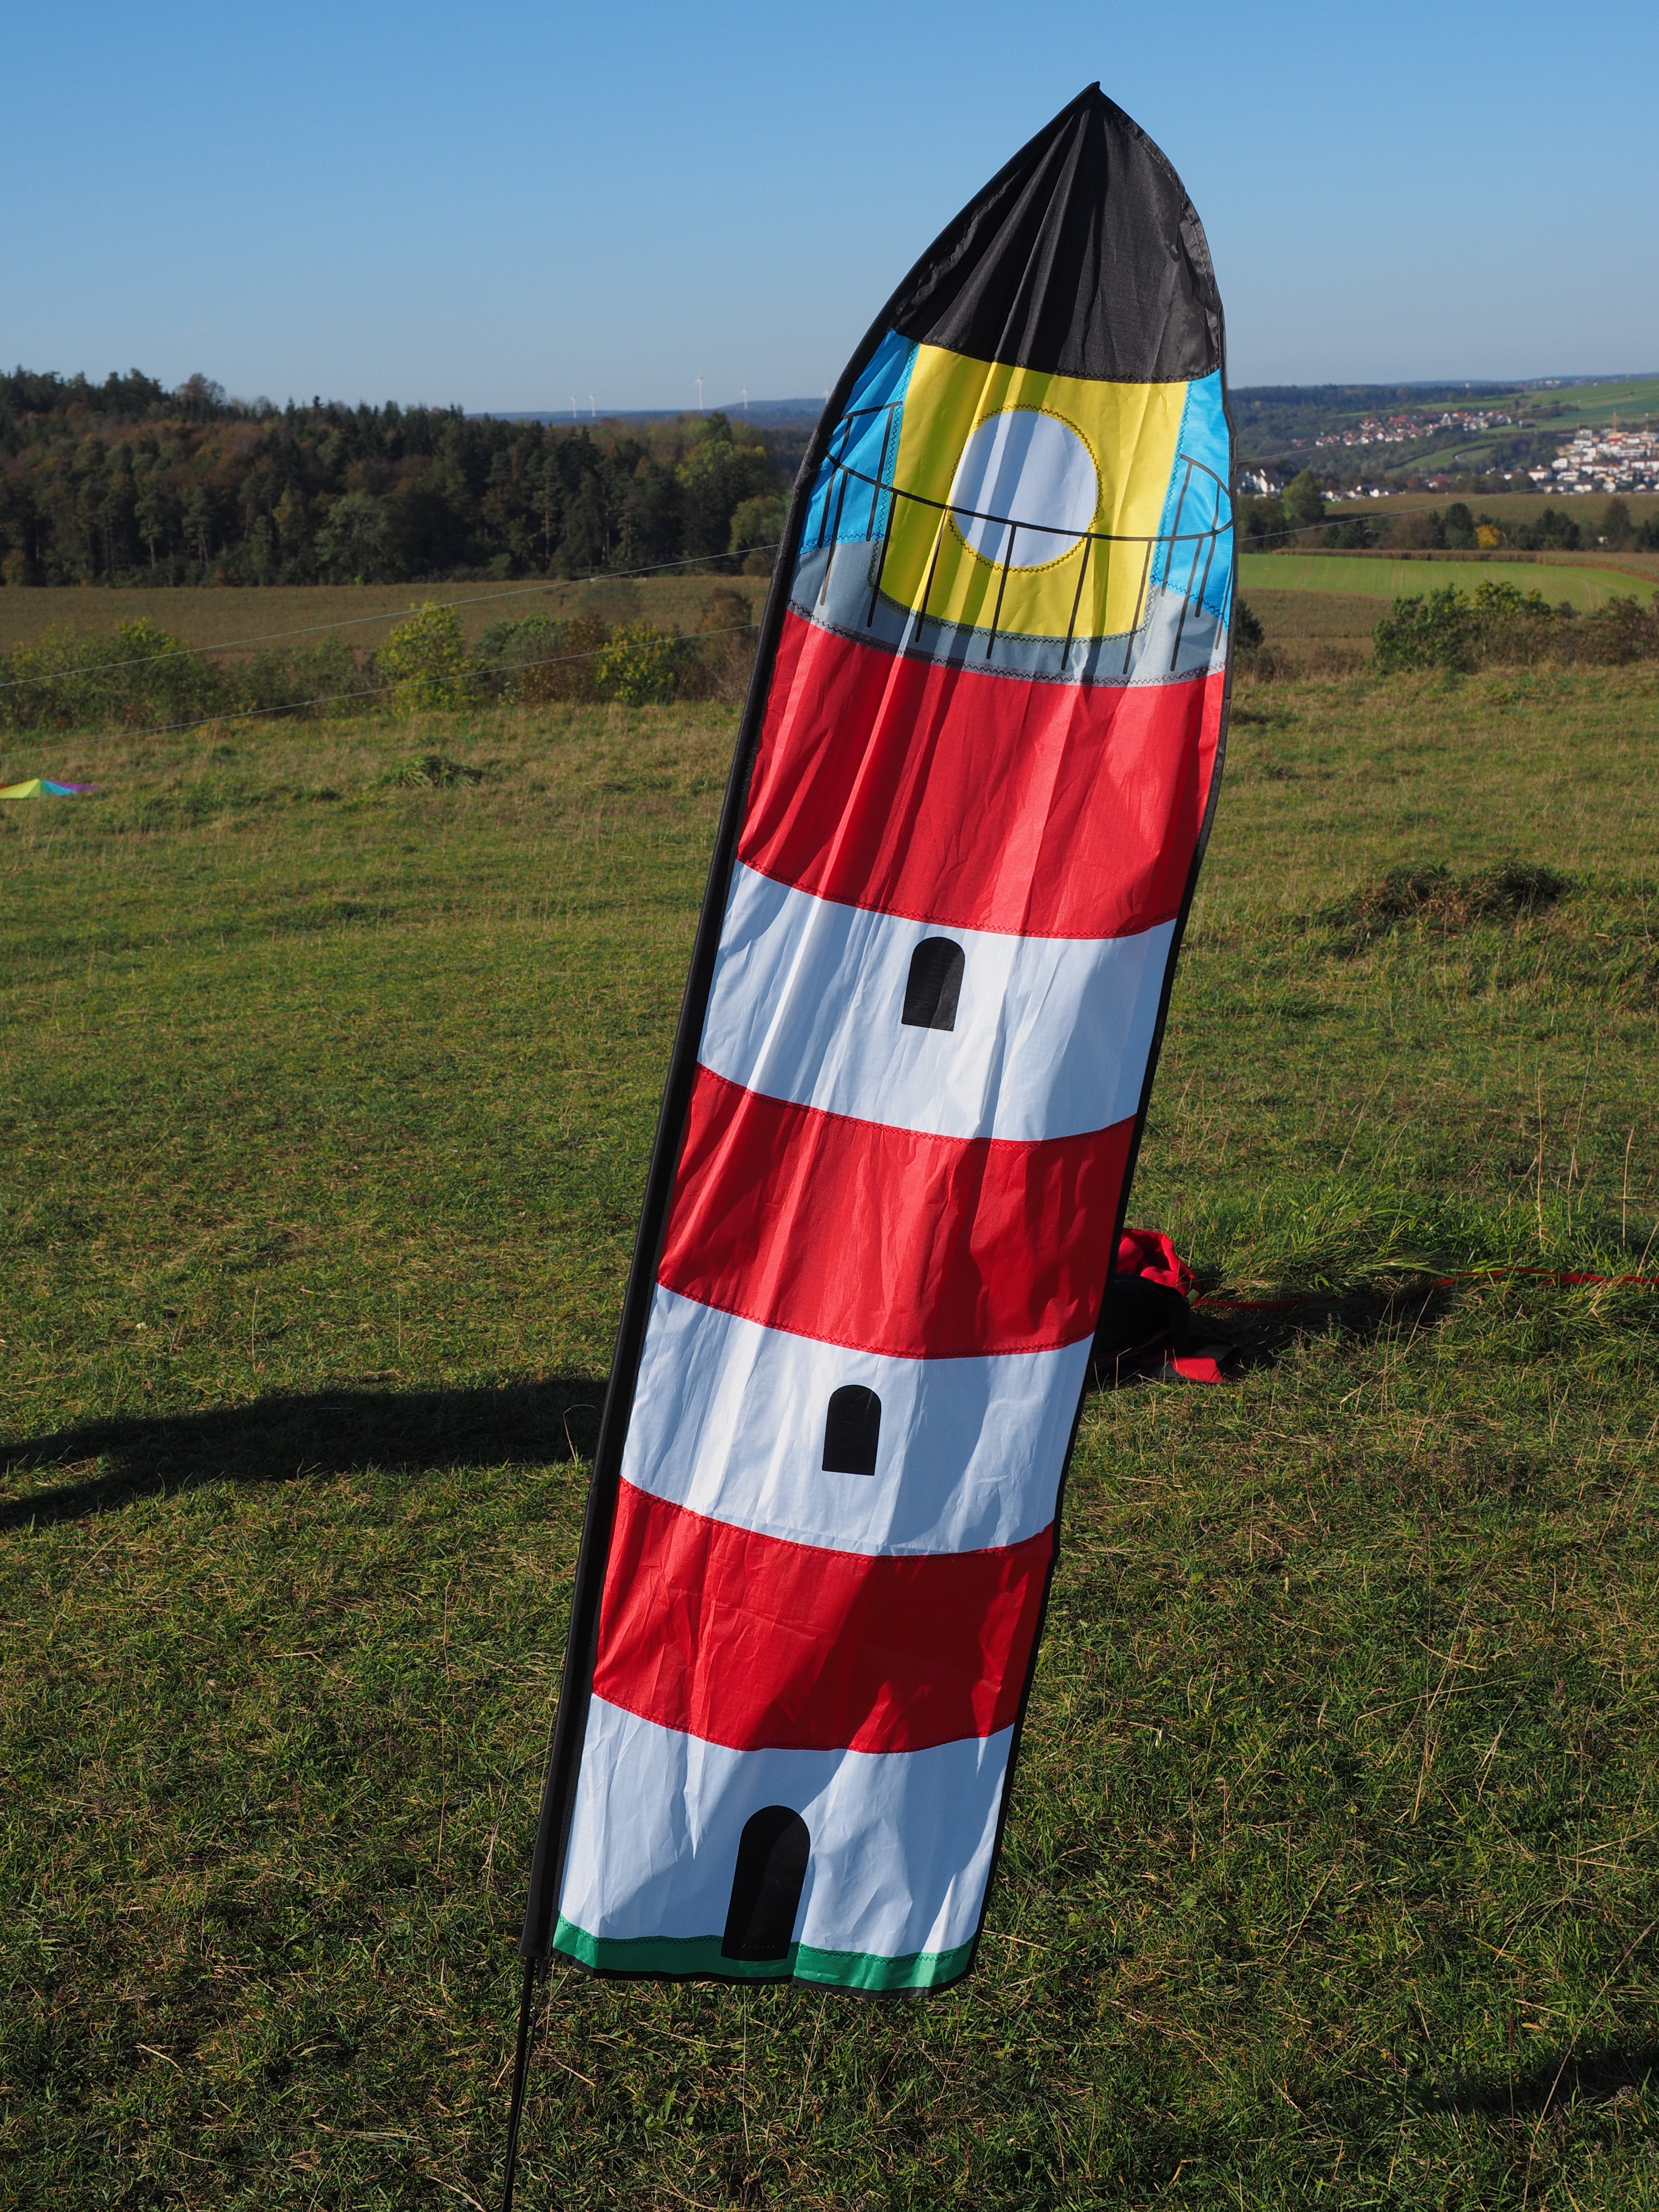
wing, lighthouse, wind, flag, surfboard, toy, measurement, wind direction, wind vane, windsports, surfing equipment and supplies, kite sports, sport kite, wind direction sensor, measuring element, wind direction measurement